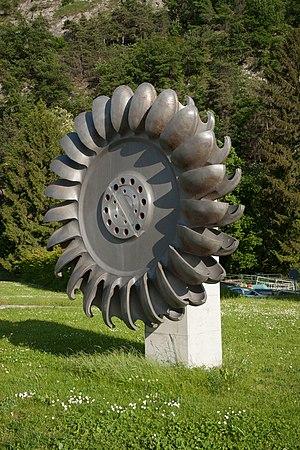
Turbine Pelton devant l'usine électrique de Bieudron, installation de la Grande Dixence, Riddes, Valais, Suisse.
Le secteur de l'énergie en Suisse est, de par sa structure et son importance, typique d'un pays développé. Hormis l'énergie hydroélectrique et le bois énergie, le pays dispose de peu de ressources énergétiques indigènes : produits pétroliers, gaz naturel et combustible nucléaire sont importés, de sorte qu'en 2018 seulement 25 % de la consommation d'énergie primaire ont été couverts par des ressources locales.